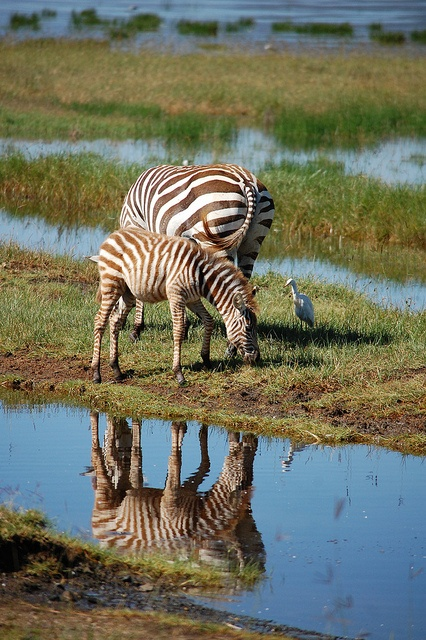
A couple of zebra standing on a swampy field.
Two zebras grazing with a small white bird near them.
Two zebras graze on grass between puddles of water.
a couple of zebras are standing near the water
Two zebras grazing in a half flooded field of grass.